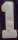
Number: 1